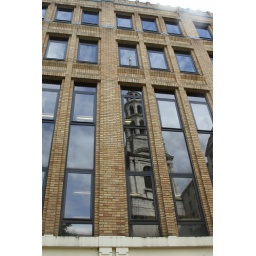
Reflection in near by office building of Wren's 'wedding cake' spire on St Bride's, Fleet Street